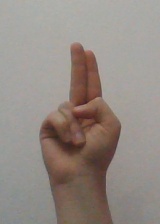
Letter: taa